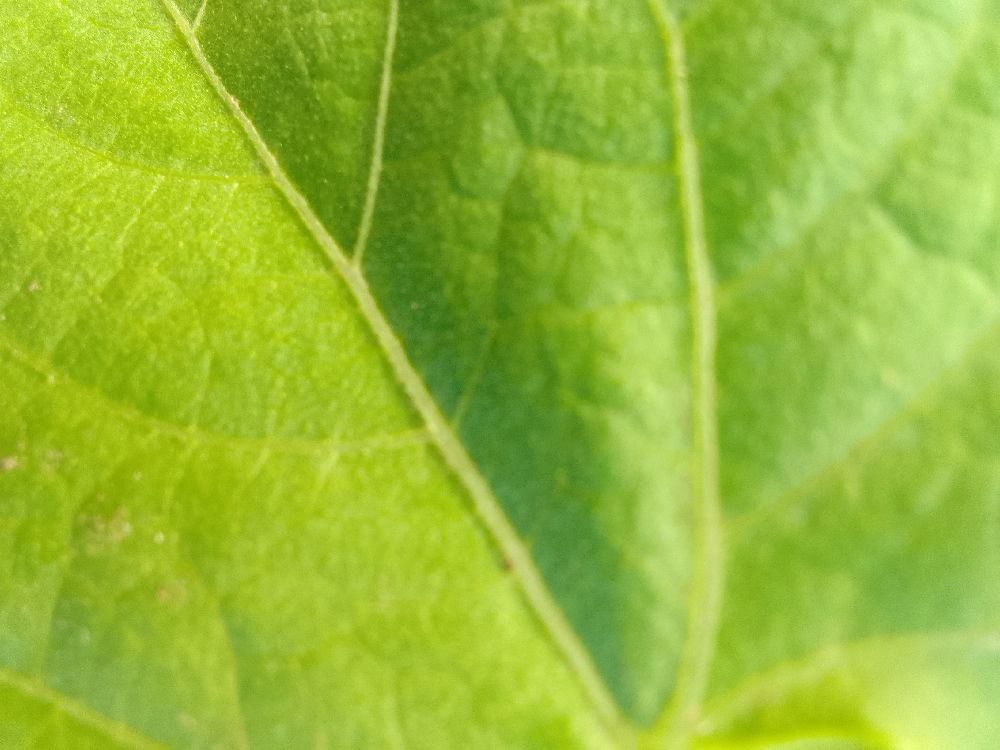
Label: healthy